1996 in the United Kingdom

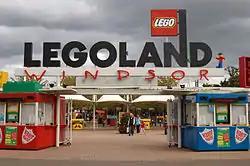
Legoland Windsor in Windsor, Berkshire opened on 17 March

This year is noted for the Dunblane Massacre, the divorces of the Duke and Duchess of York (Andrew and Sarah) and of the Prince and Princess of Wales (Charles and Diana) and the birth of Dolly the sheep.